Nereo Rocco

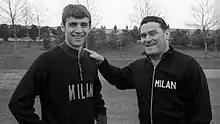
Pierino Prati and Rocco in training with A.C. Milan in the 1967–68 season

In 1961, Rocco was appointed as new A.C. Milan coach, starting one of the most successful periods for the "rossoneri": he built a hard-working and defensively sound side around the team's young star playmaker, Gianni Rivera, which complemented the midfielders' creative playing style; Rocco formed an important relationship with Rivera throughout his career, and together, they played a key role in the club's successes, winning the Italian league in 1962 and the European Cup in 1963. After a good stint at Torino, where he obtained the best results since the disappearance of the "Grande Torino", in 1967 Rocco returned to Milan, where he immediately won another "scudetto" and the Cup Winners' Cup.